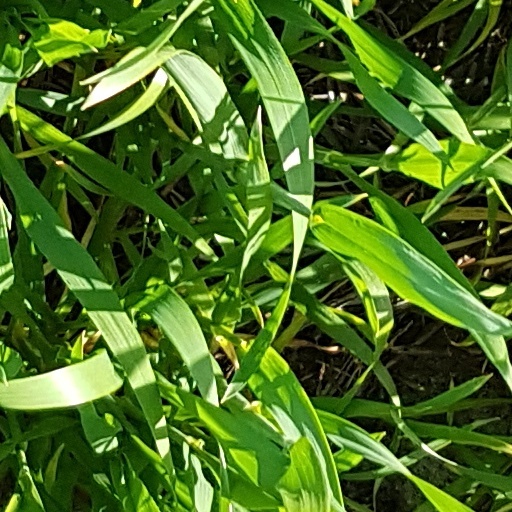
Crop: wheat